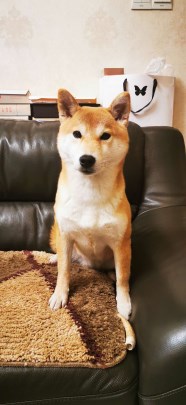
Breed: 1043-n000001-Shiba_Dog